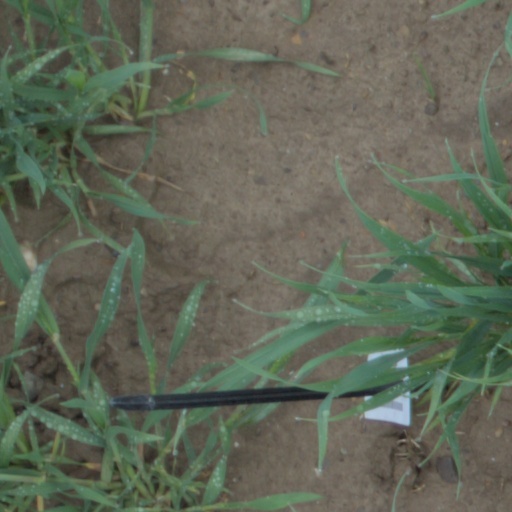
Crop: wheat